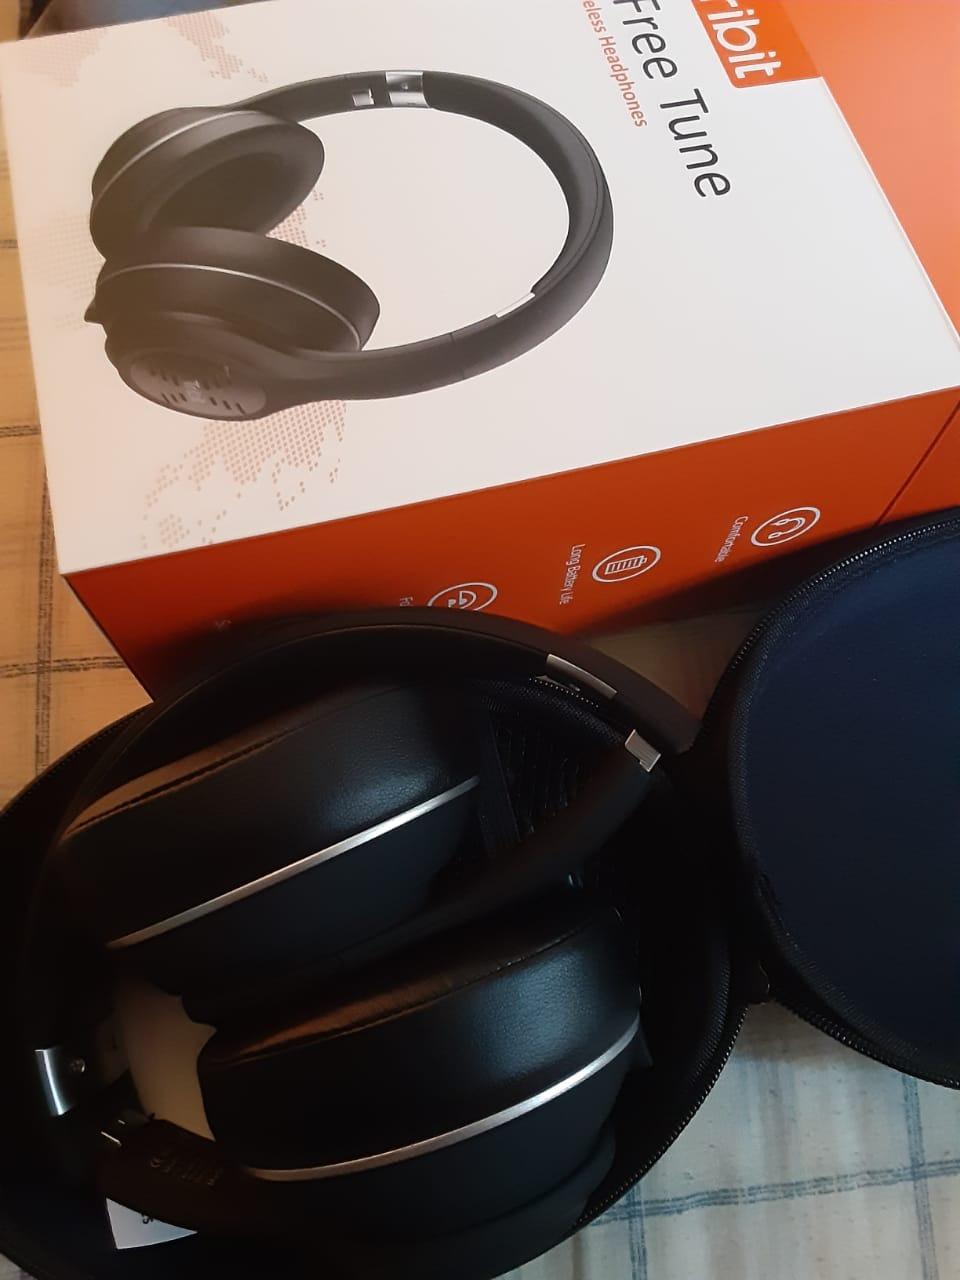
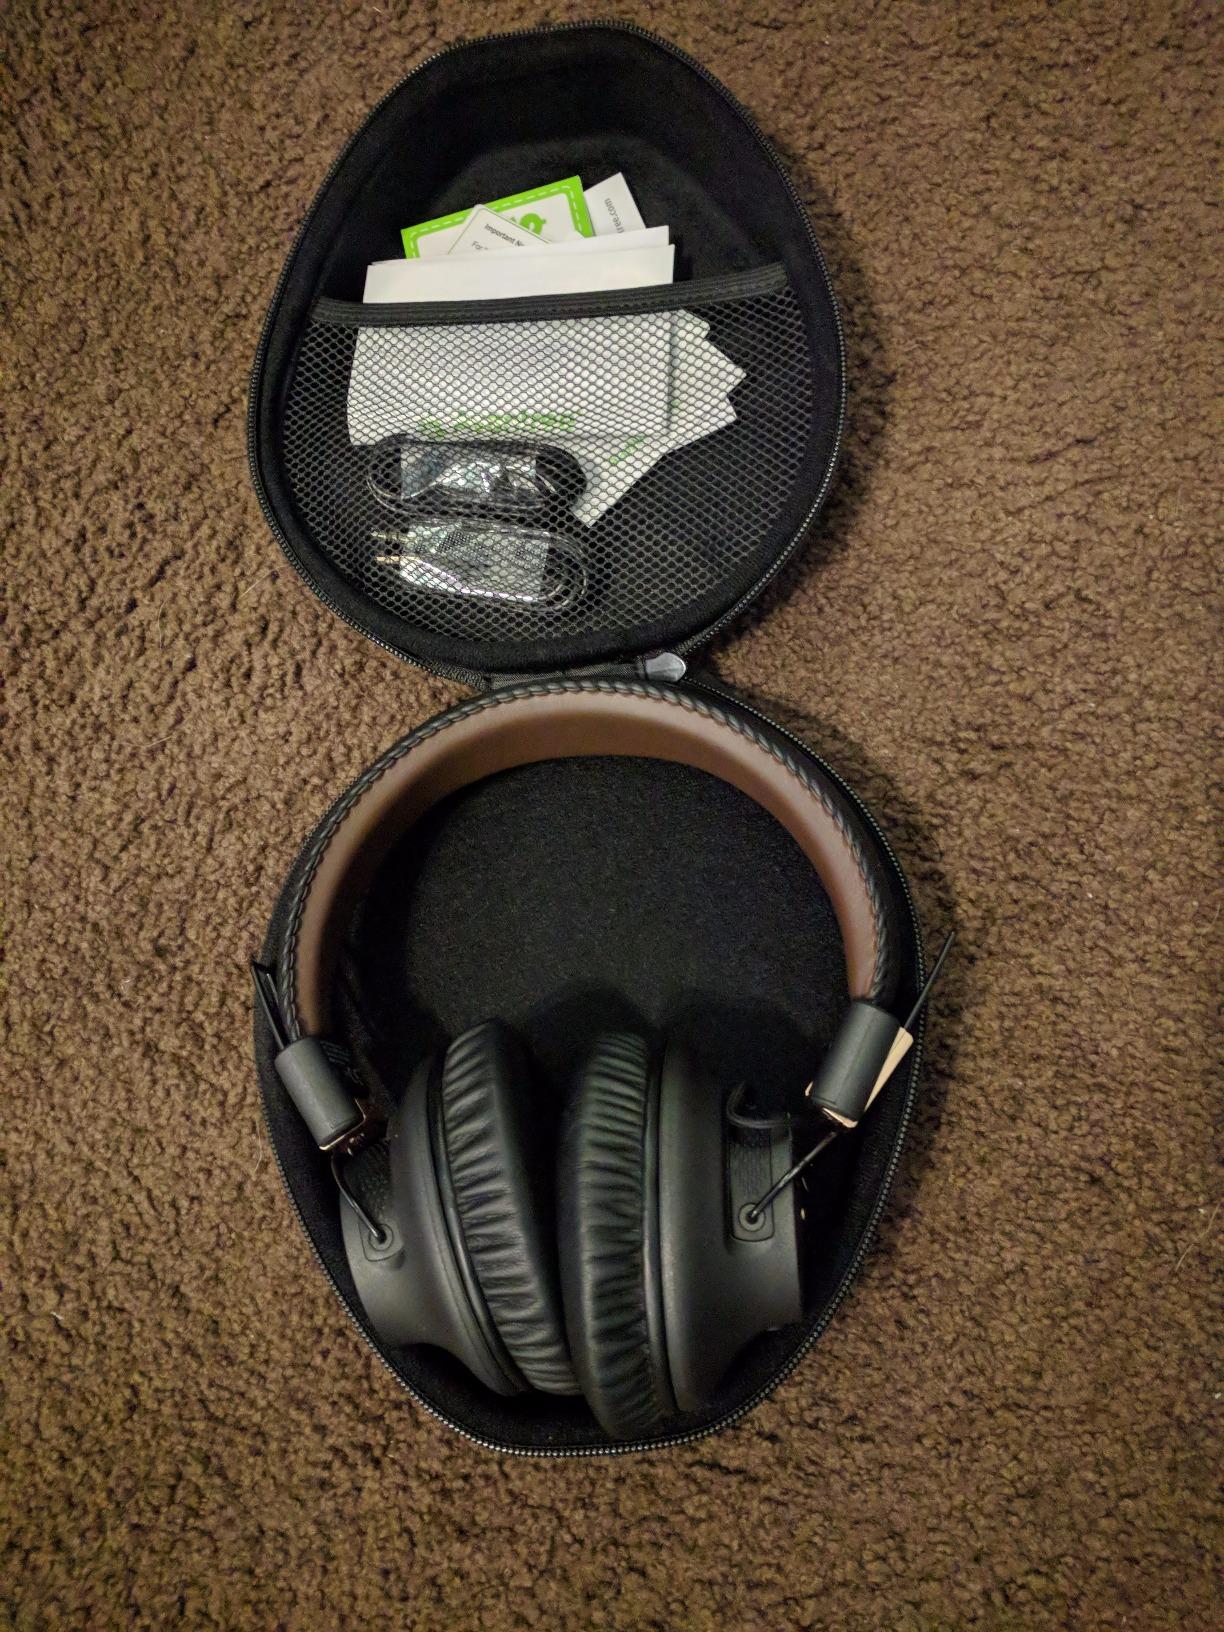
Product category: headphones
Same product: no